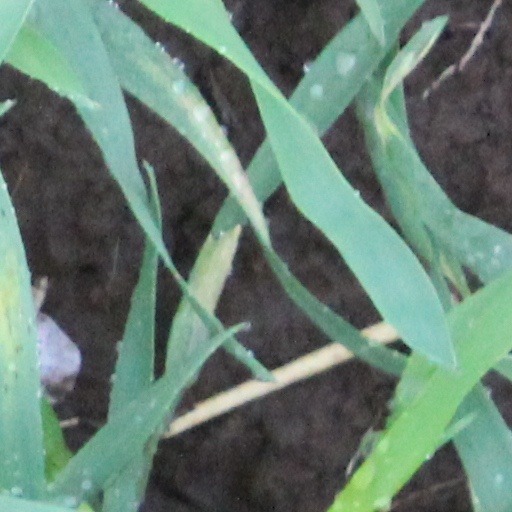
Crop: wheat